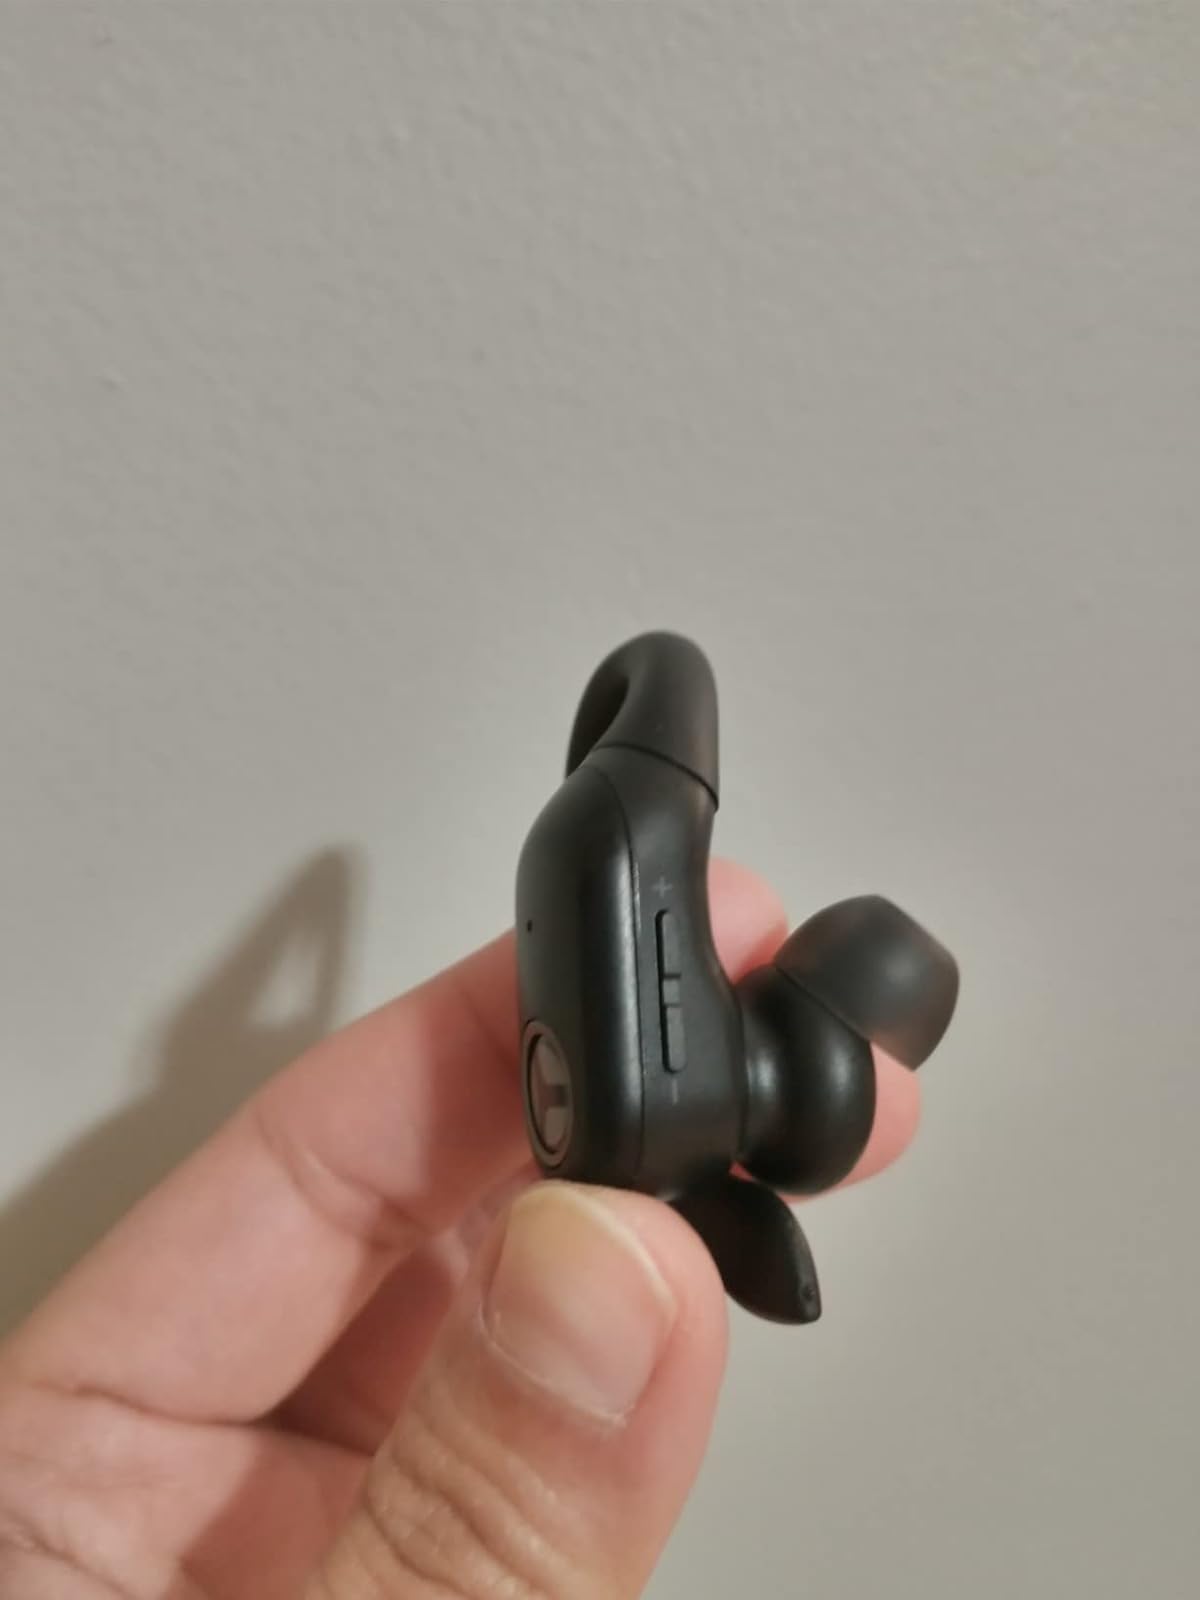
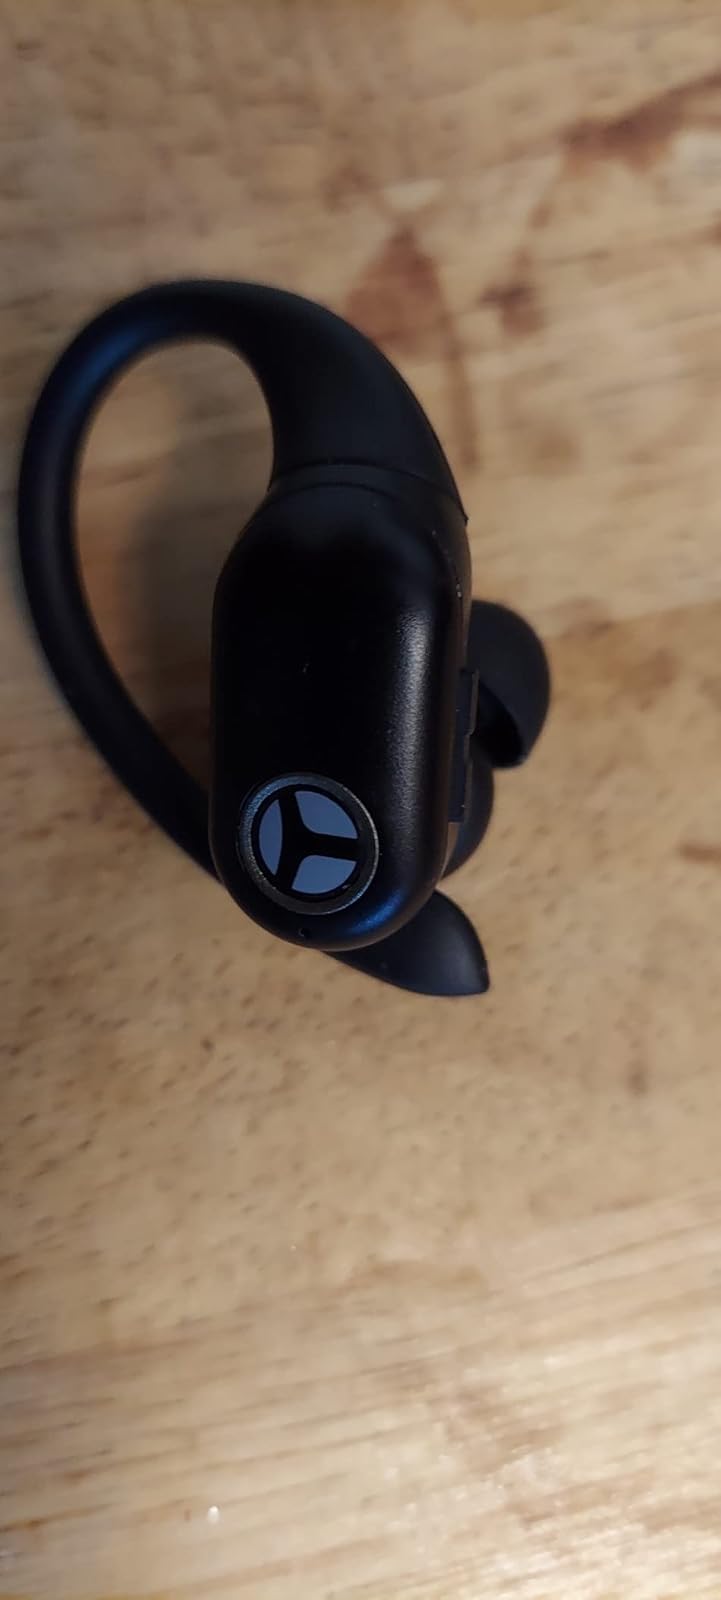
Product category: earbuds
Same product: yes